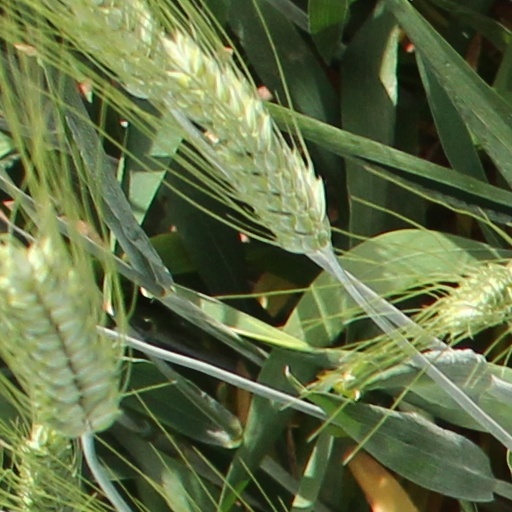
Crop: wheat